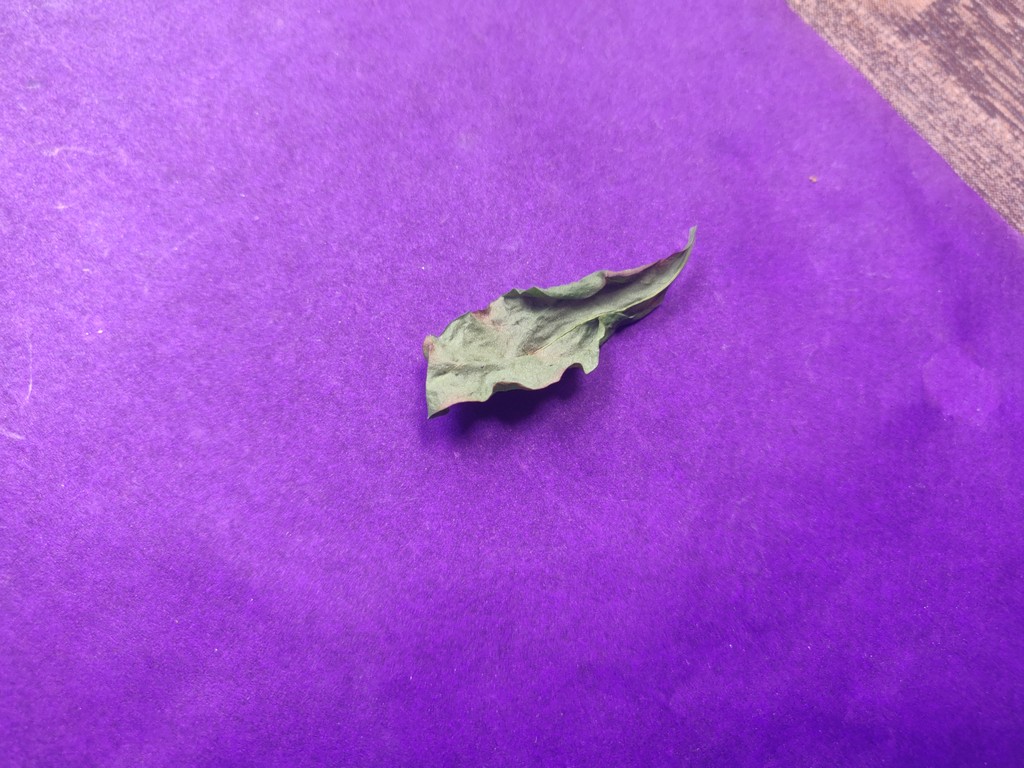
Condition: Dried
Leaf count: single
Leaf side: unknown